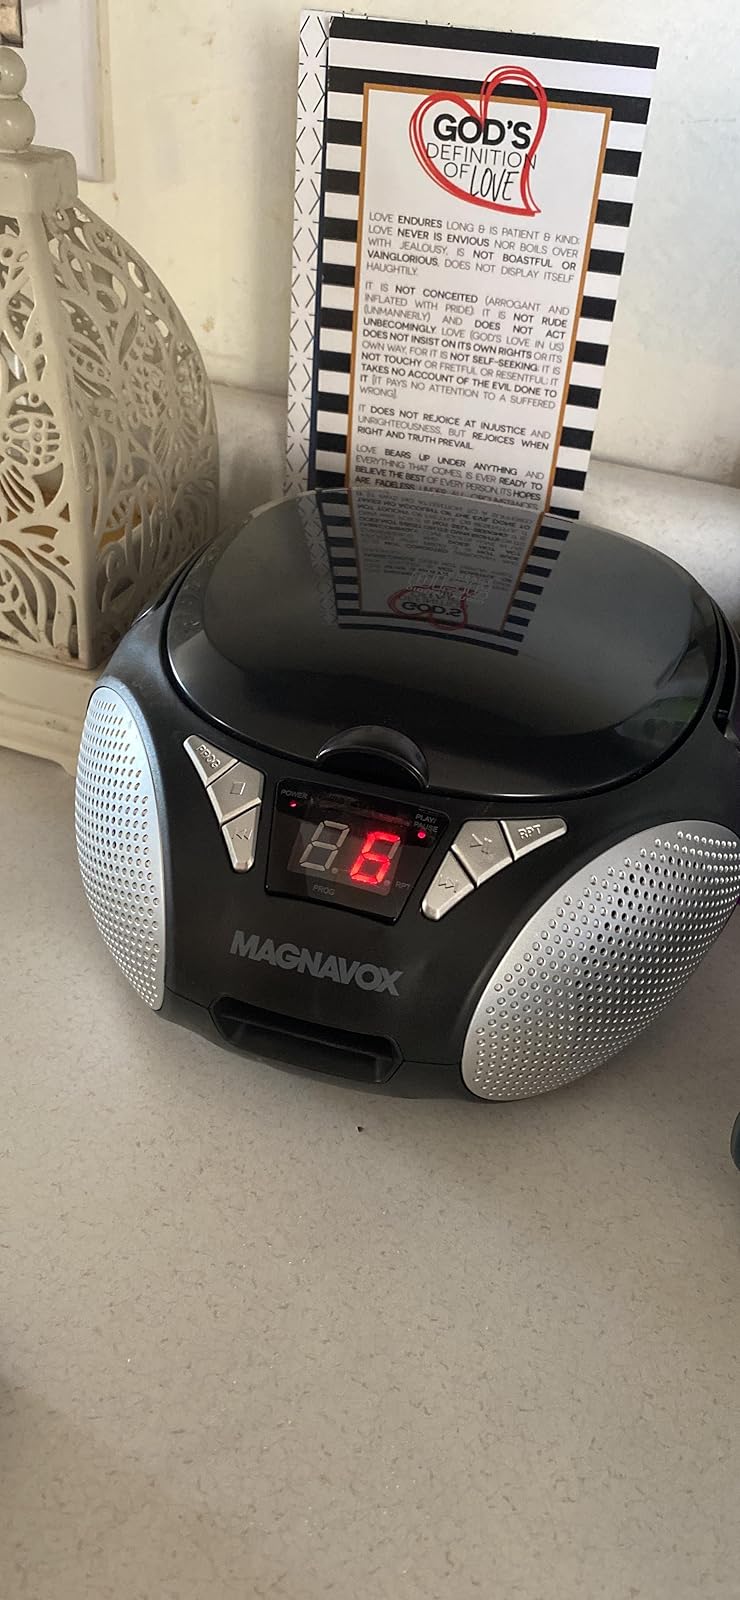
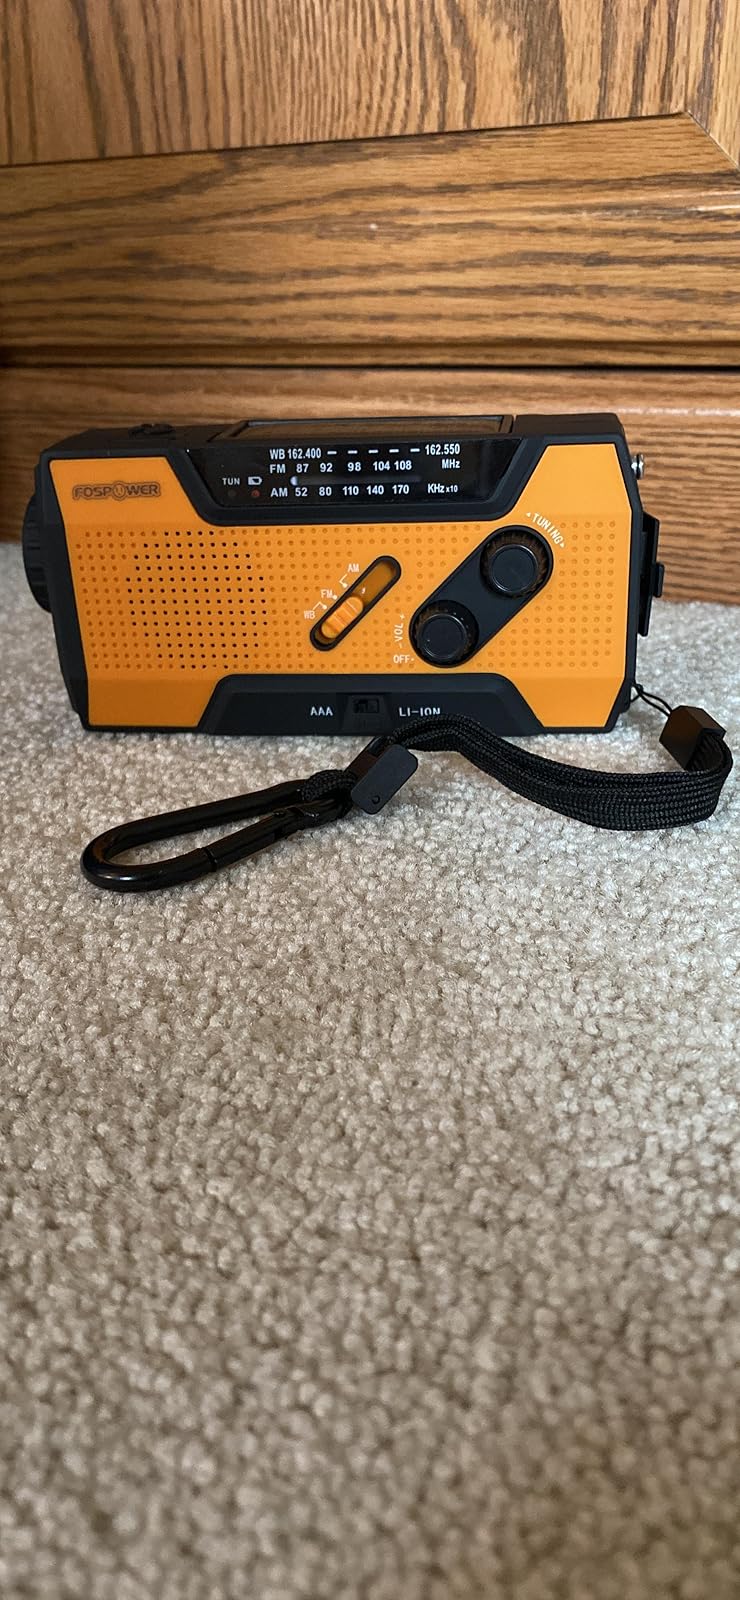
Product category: radio
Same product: no